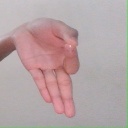
अक्षर: ज्ञ